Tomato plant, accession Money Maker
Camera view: bottom (45 deg); turntable rotation: 60 degrees
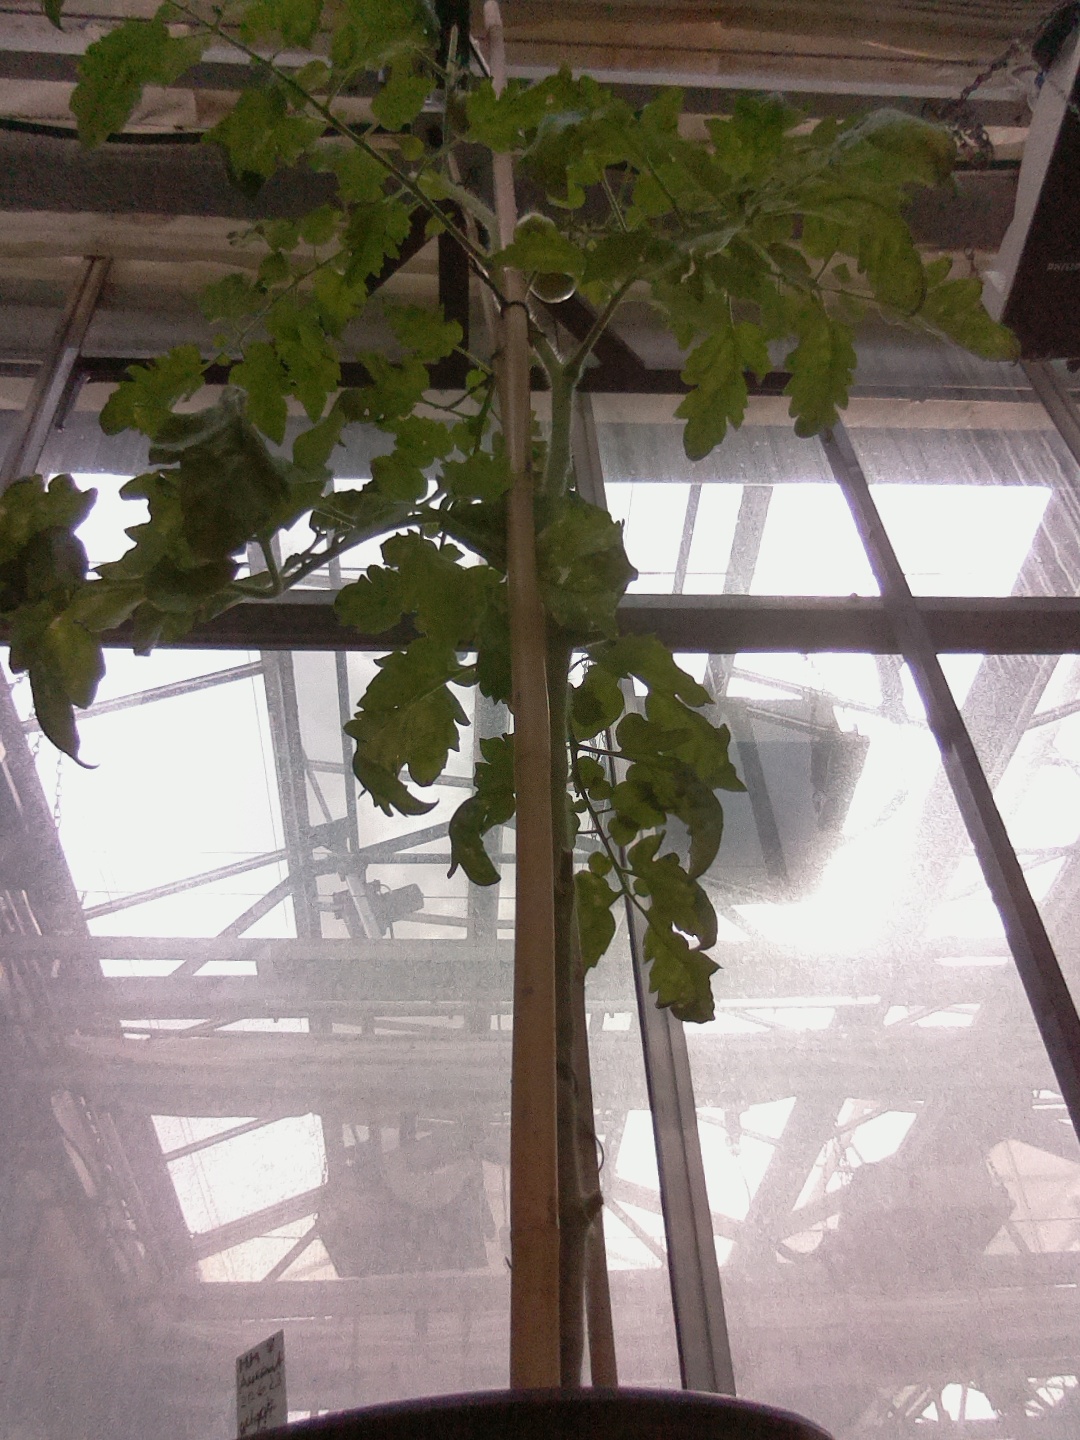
BBCH growth stage 73: 30%-40% of final fruit size